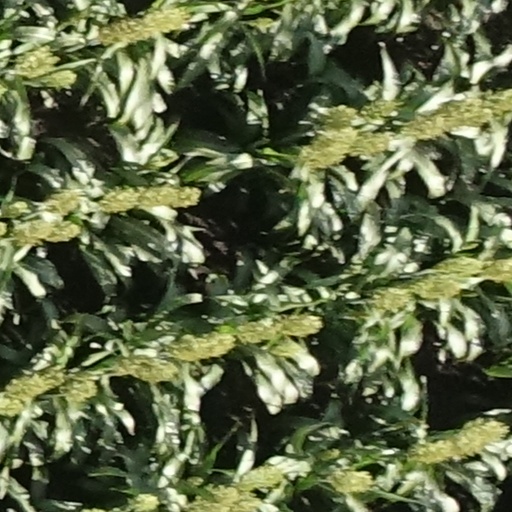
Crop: sorghum